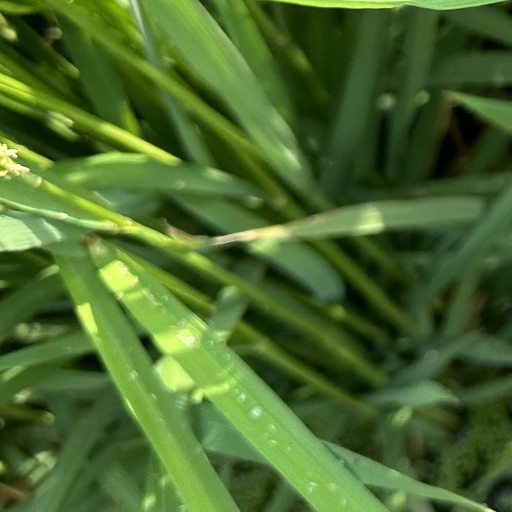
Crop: rice